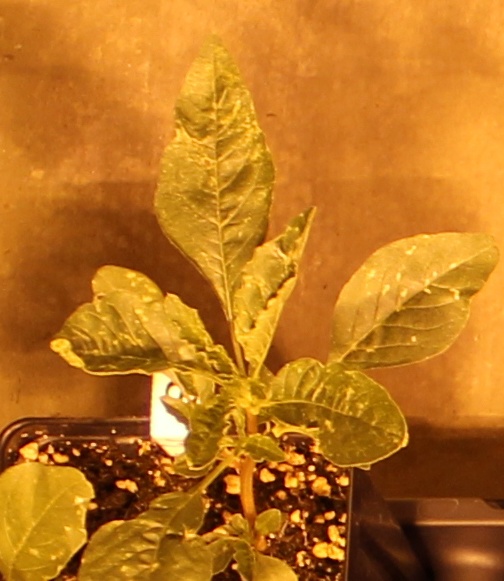
Label: Waterhemp